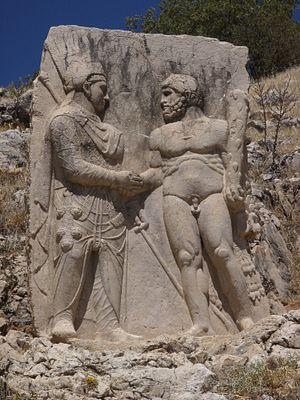
Mithridate Iᵉʳ Kallinicos de Commagène est un roi de Commagène ayant régné de 100 à 70 av. J.-C.